Harper Lee

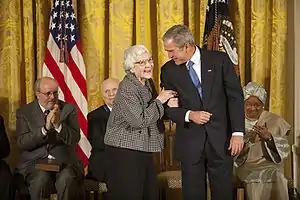
Lee being awarded the Presidential Medal of Freedom, November 5, 2007

On November 5, 2007, George W. Bush presented Lee with the Presidential Medal of Freedom. This is the highest civilian award in the United States and recognizes individuals who have made "an especially meritorious contribution to the security or national interests of the United States, world peace, cultural or other significant public or private endeavors".